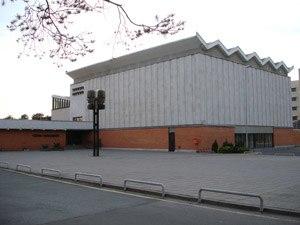
Mustamäe est un quartier du district de Mustamäe à Tallinn en Estonie.
L’arrondissement de Mustamäe est l’un des huit arrondissements de Tallin.
L'université de technologie de Tallinn, fondée en 1918, est la seule université de technologie d'Estonie.